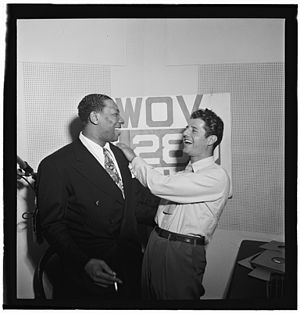
Sid Catlett
Sid Catlett og Freddie Robbins
"""Big"" Sid Catlett var en amerikansk jazztrommeslager.